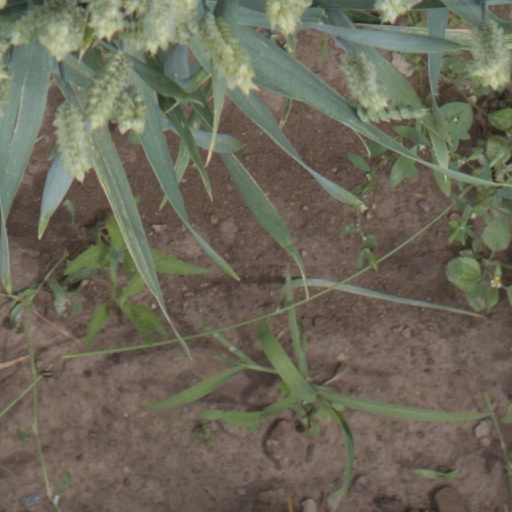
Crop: wheat